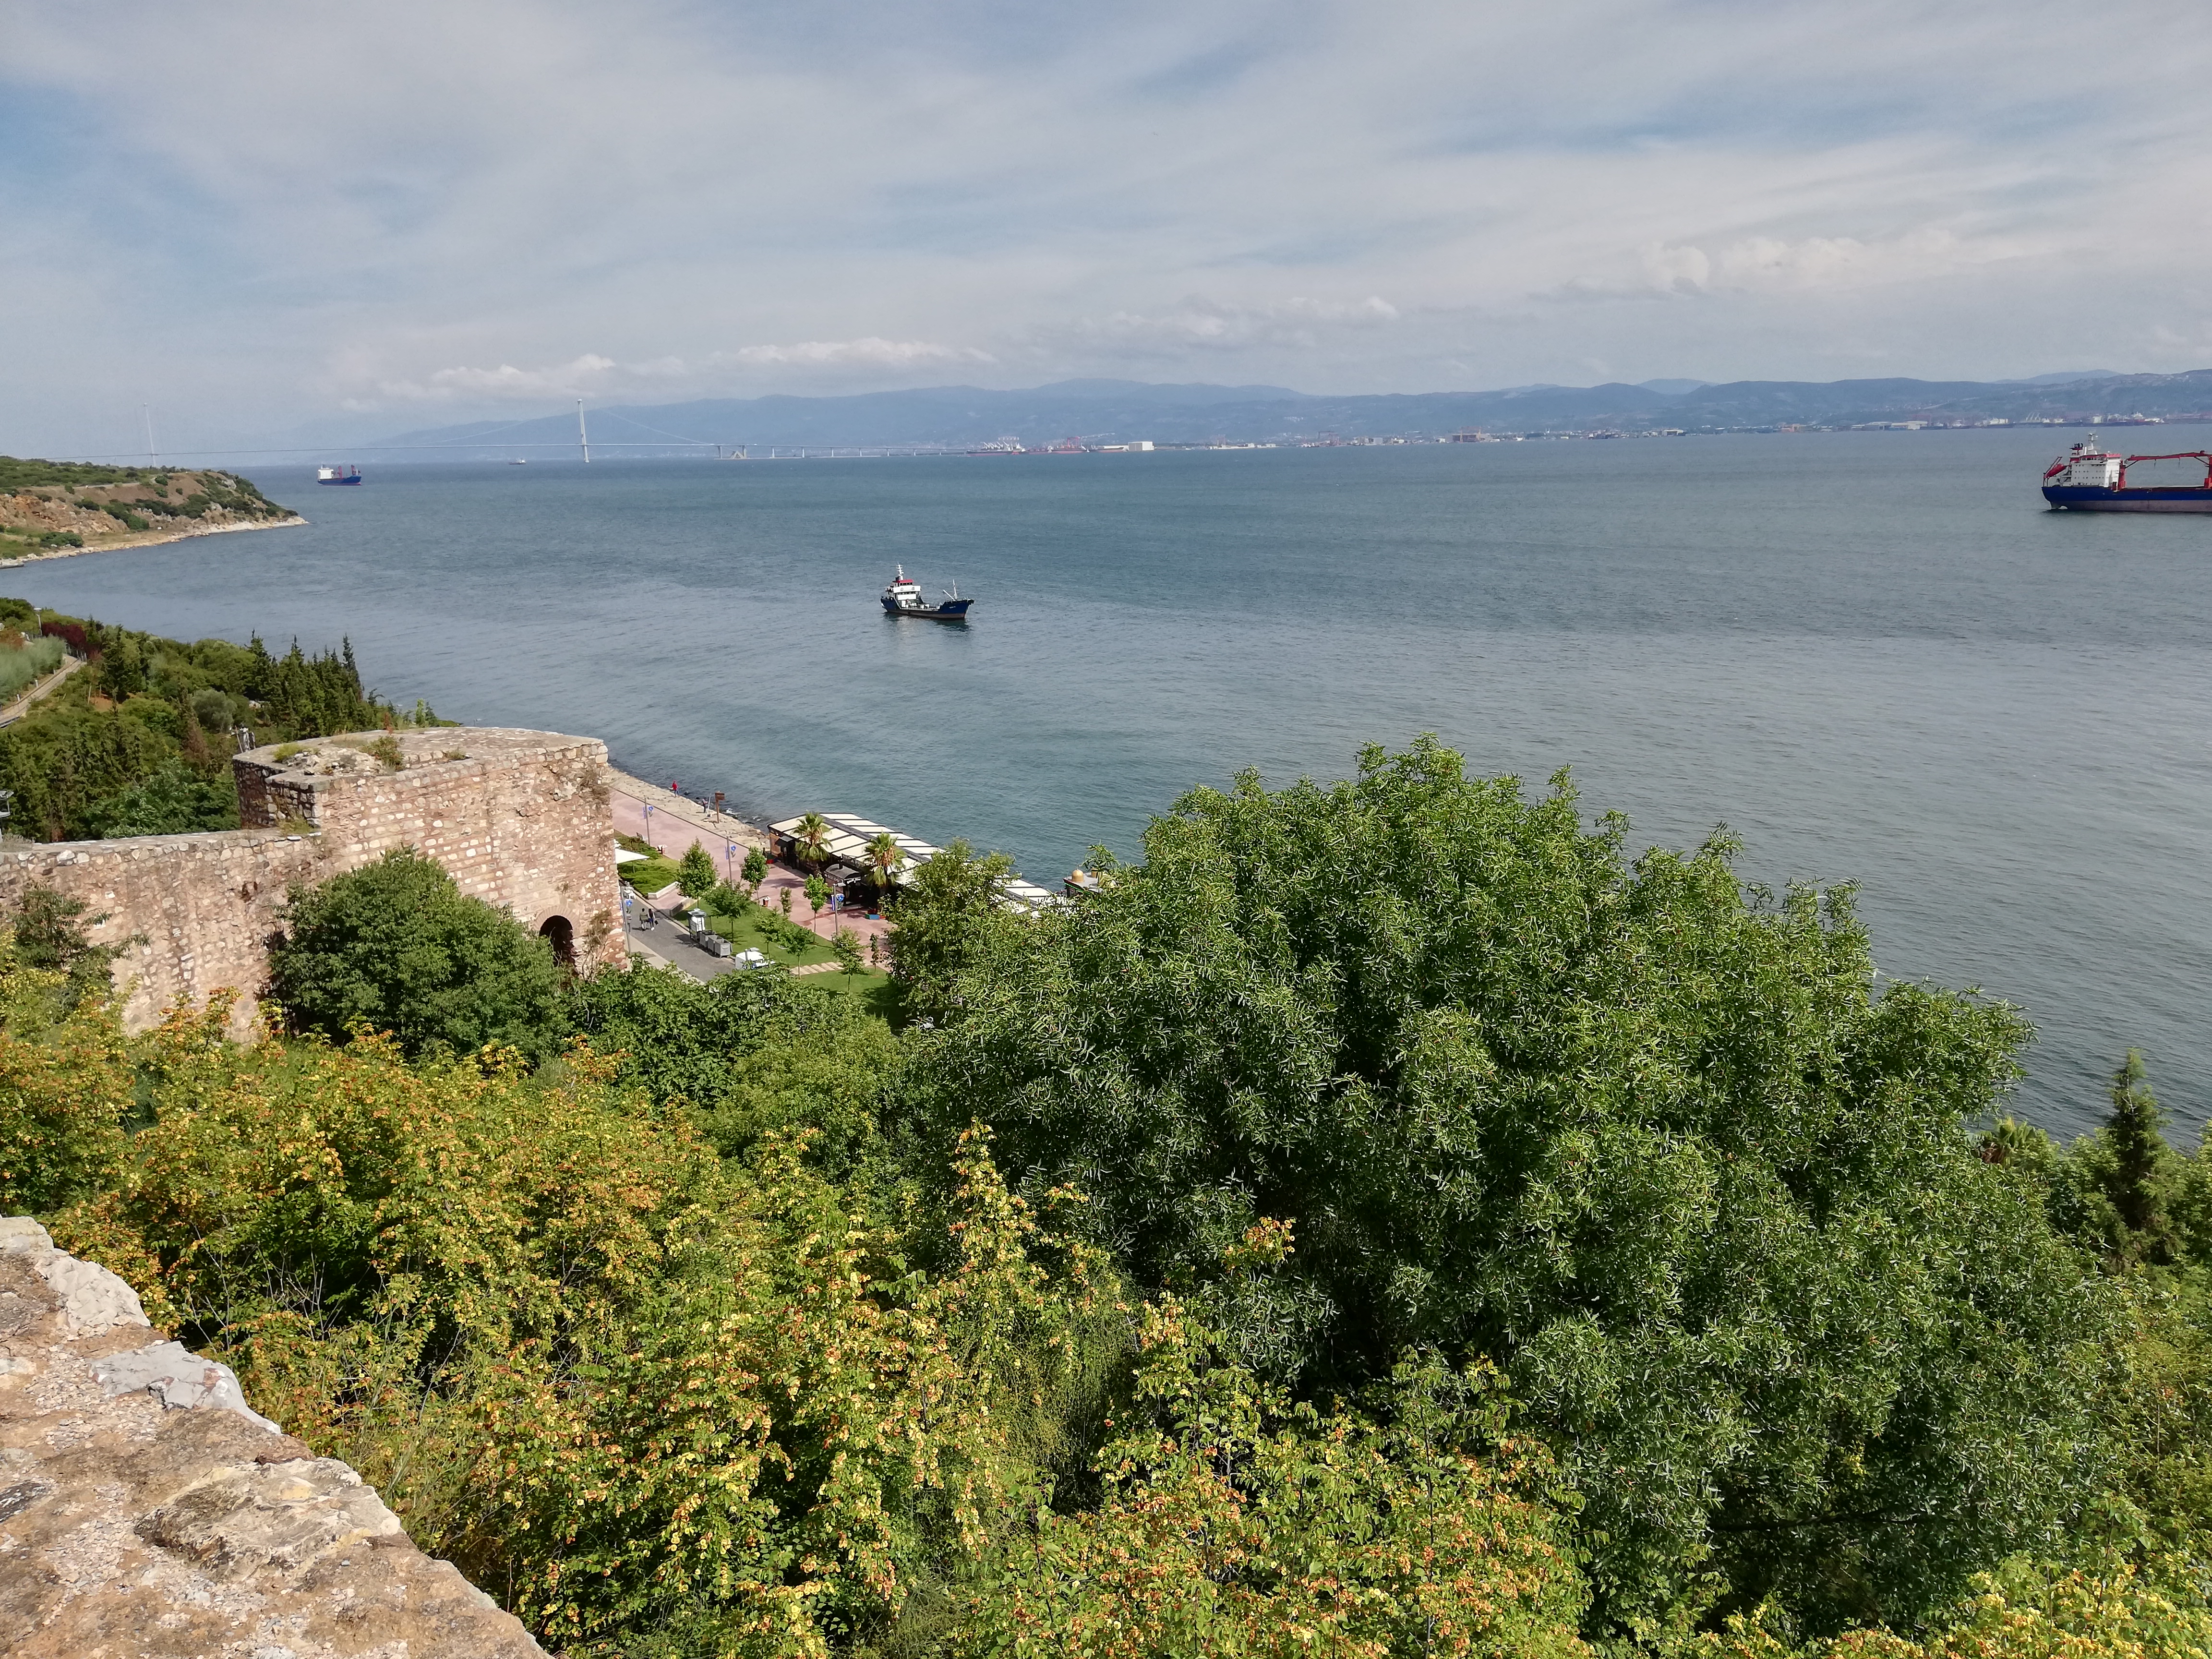
sea, nature, water, vegetation, sky, tree, coast, waterway, river, lake, bank, coastal and oceanic landforms, headland, sound, inlet, bay, promontory, tourism, vacation, loch, mountain, channel, hill, ocean, reservoir, city